Cumulative frequency analysis

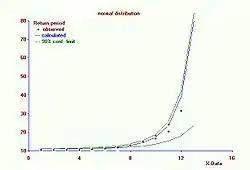
Return periods and confidence belt. The curve of the return periods increases exponentially.

The cumulative probability "Pc" can also be called "probability of non-exceedance". The probability of exceedance (also called survival function) is found from: